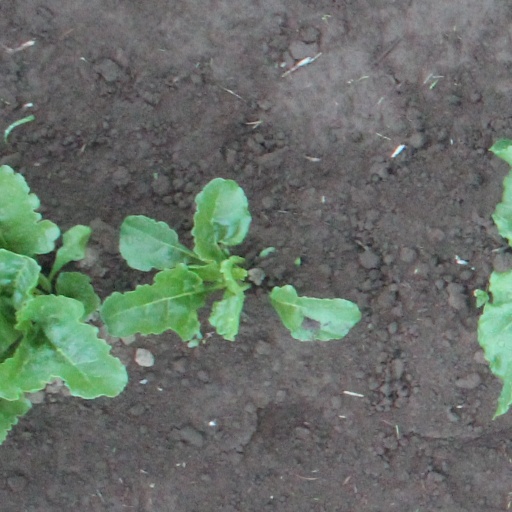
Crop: sugar beet